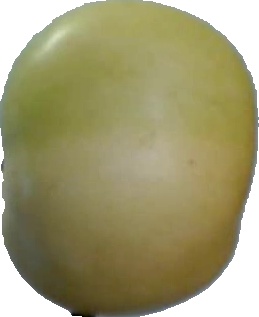
Label: apple_6